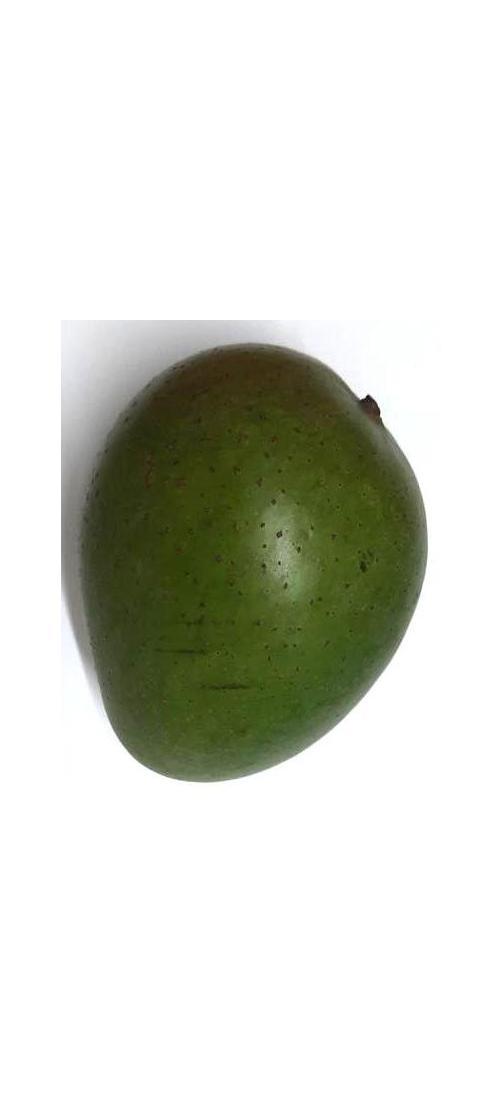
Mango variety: Ashshina Zhinuk